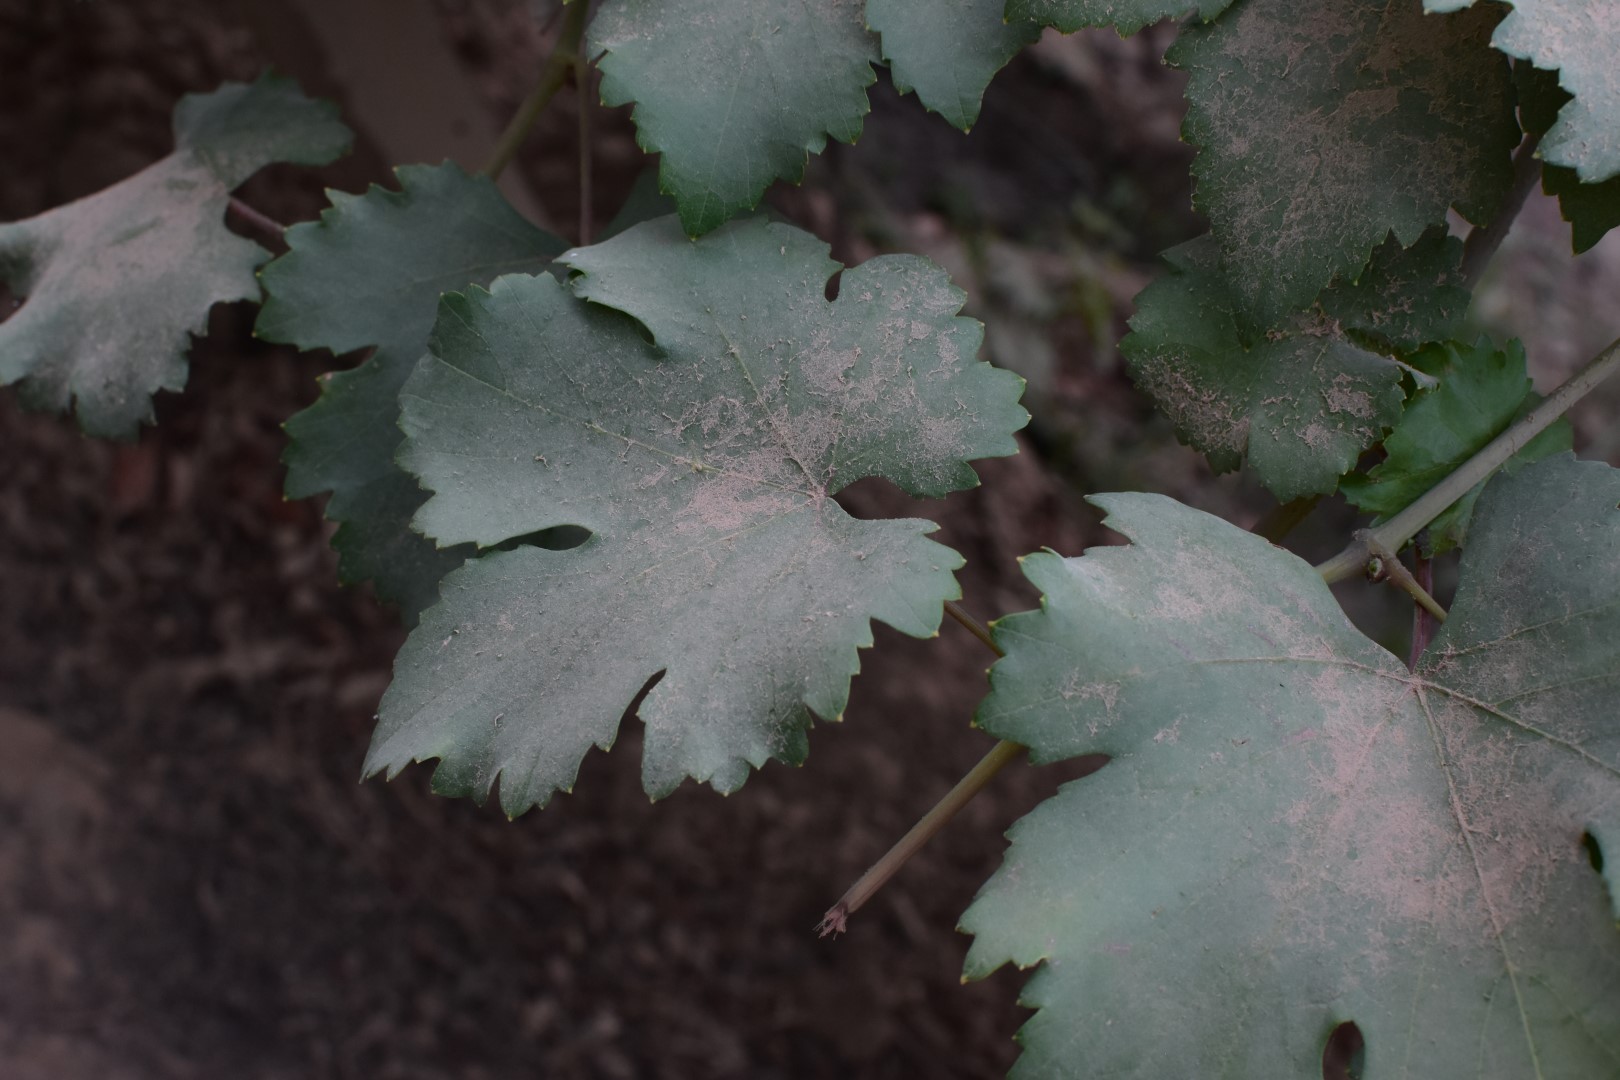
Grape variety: Kamali